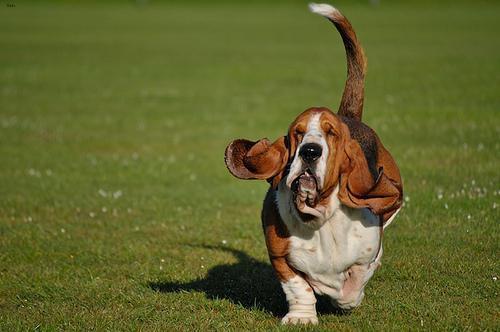
basset hound